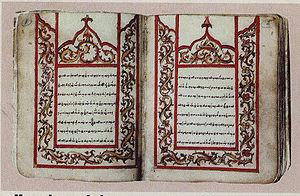
La Galigo est une épopée écrite en langue bugis ancienne qui a survécu sous la forme de milliers de manuscrits partiels. Le texte fait quelque 300 000 vers, soit environ 6 000 pages et 20 fois la longueur de l'Odyssée, ce qui en fait une des plus longues œuvres littéraires existantes. L'épopée aurait été écrite entre les XIIIᵉ et XVᵉ siècles.